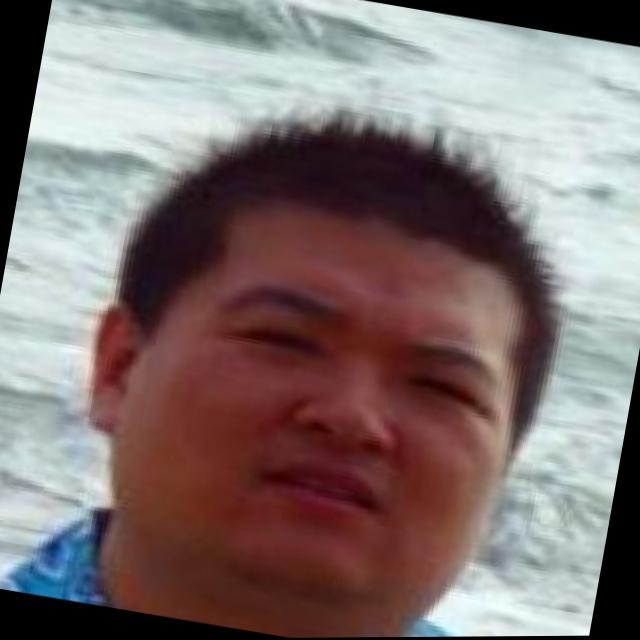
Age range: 21-44